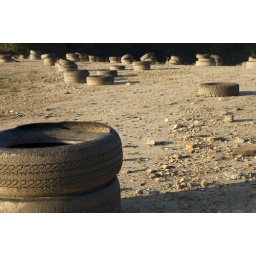
These tires serve as wave breakers.... when there is enough water in the lake to cover them of course.